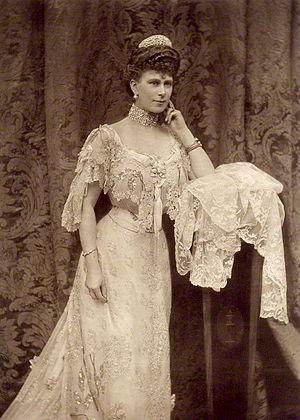
Alice Mary Hughes est l'une des principales photographes et portraitistes de Londres, spécialisée dans les portraits de femmes et d'enfants, tout comme dans la photographie de mode.